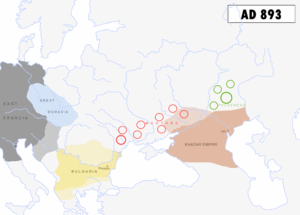
L'Histoire de la Hongrie remonte au haut Moyen Âge, lorsque la plaine de Pannonie est colonisée par les Magyars, un peuple nomade venu du centre-nord de la Russie actuelle. En 895 est fondée une principauté, puis en 1000 le royaume de Hongrie qui existe jusqu'en 1946 à l'exception d'un court intermède républicain entre 1918 et 1919. Au sortir de la Seconde Guerre mondiale, la République est de nouveau proclamée. Elle devient une République populaire après la prise du pouvoir par les communistes. En 1956, le régime est fortement ébranlé par l'insurrection de Budapest, mais se maintient grâce à l'aide des Soviétiques. En 1989, au moment de la chute des régimes communistes en Europe, la Hongrie met fin au régime de parti unique et adopte la démocratie.
La guerre byzantino-bulgare de 894-896, aussi appelée guerre commerciale, eut comme cause immédiate la décision de l’empereur byzantin Léon VI de transférer le marché concédé aux Bulgares de Constantinople vers Thessalonique, occasionnant à ces derniers des frais considérables et privant la Bulgarie de ses accès commerciaux traditionnels.
Les Magyars ou Hongrois sont à l'origine un groupe ethno-linguistique finno-ougrien originaire d'Asie centrale et dont les migrations successives, d'abord vers l'Oural, ensuite vers la mer Noire ont finalement abouti à la création du « pays magyar », c'est-à-dire la Hongrie. Des débats historiographiques récurrents évoquent l'existence de « Magyars orientaux » dans le Caucase et en Asie centrale.
La honfoglalás ou conquête hongroise désigne les événements historiques ayant mené à l'installation des tribus hongroises dans la plaine de Pannonie en Europe centrale à la fin du IXᵉ et au début du Xᵉ siècle.